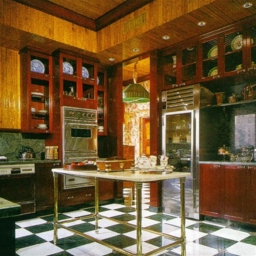
Room type: kitchen